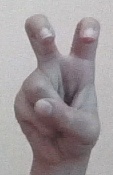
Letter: toot